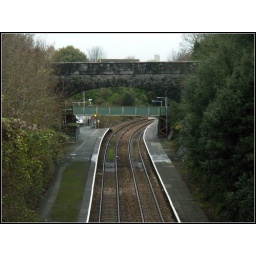
Devonport Station on the main line. The road bridge of Havelock Terrace sits in front of the pedestrian bridge bwteen the platforms.